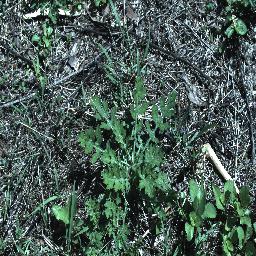
Label: parthenium